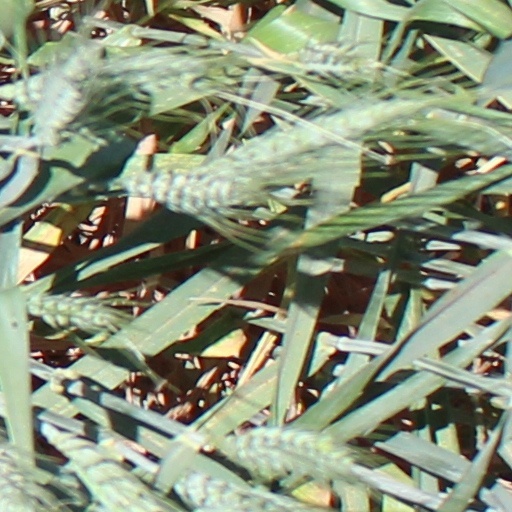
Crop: wheat